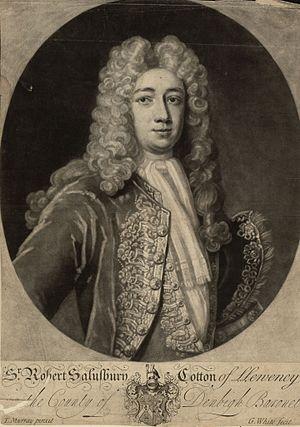
Sir Robert Salusbury Cotton, 5ᵉ baronnet est un homme politique anglais qui a siégé à la Chambre des communes de 1780 à 1796.